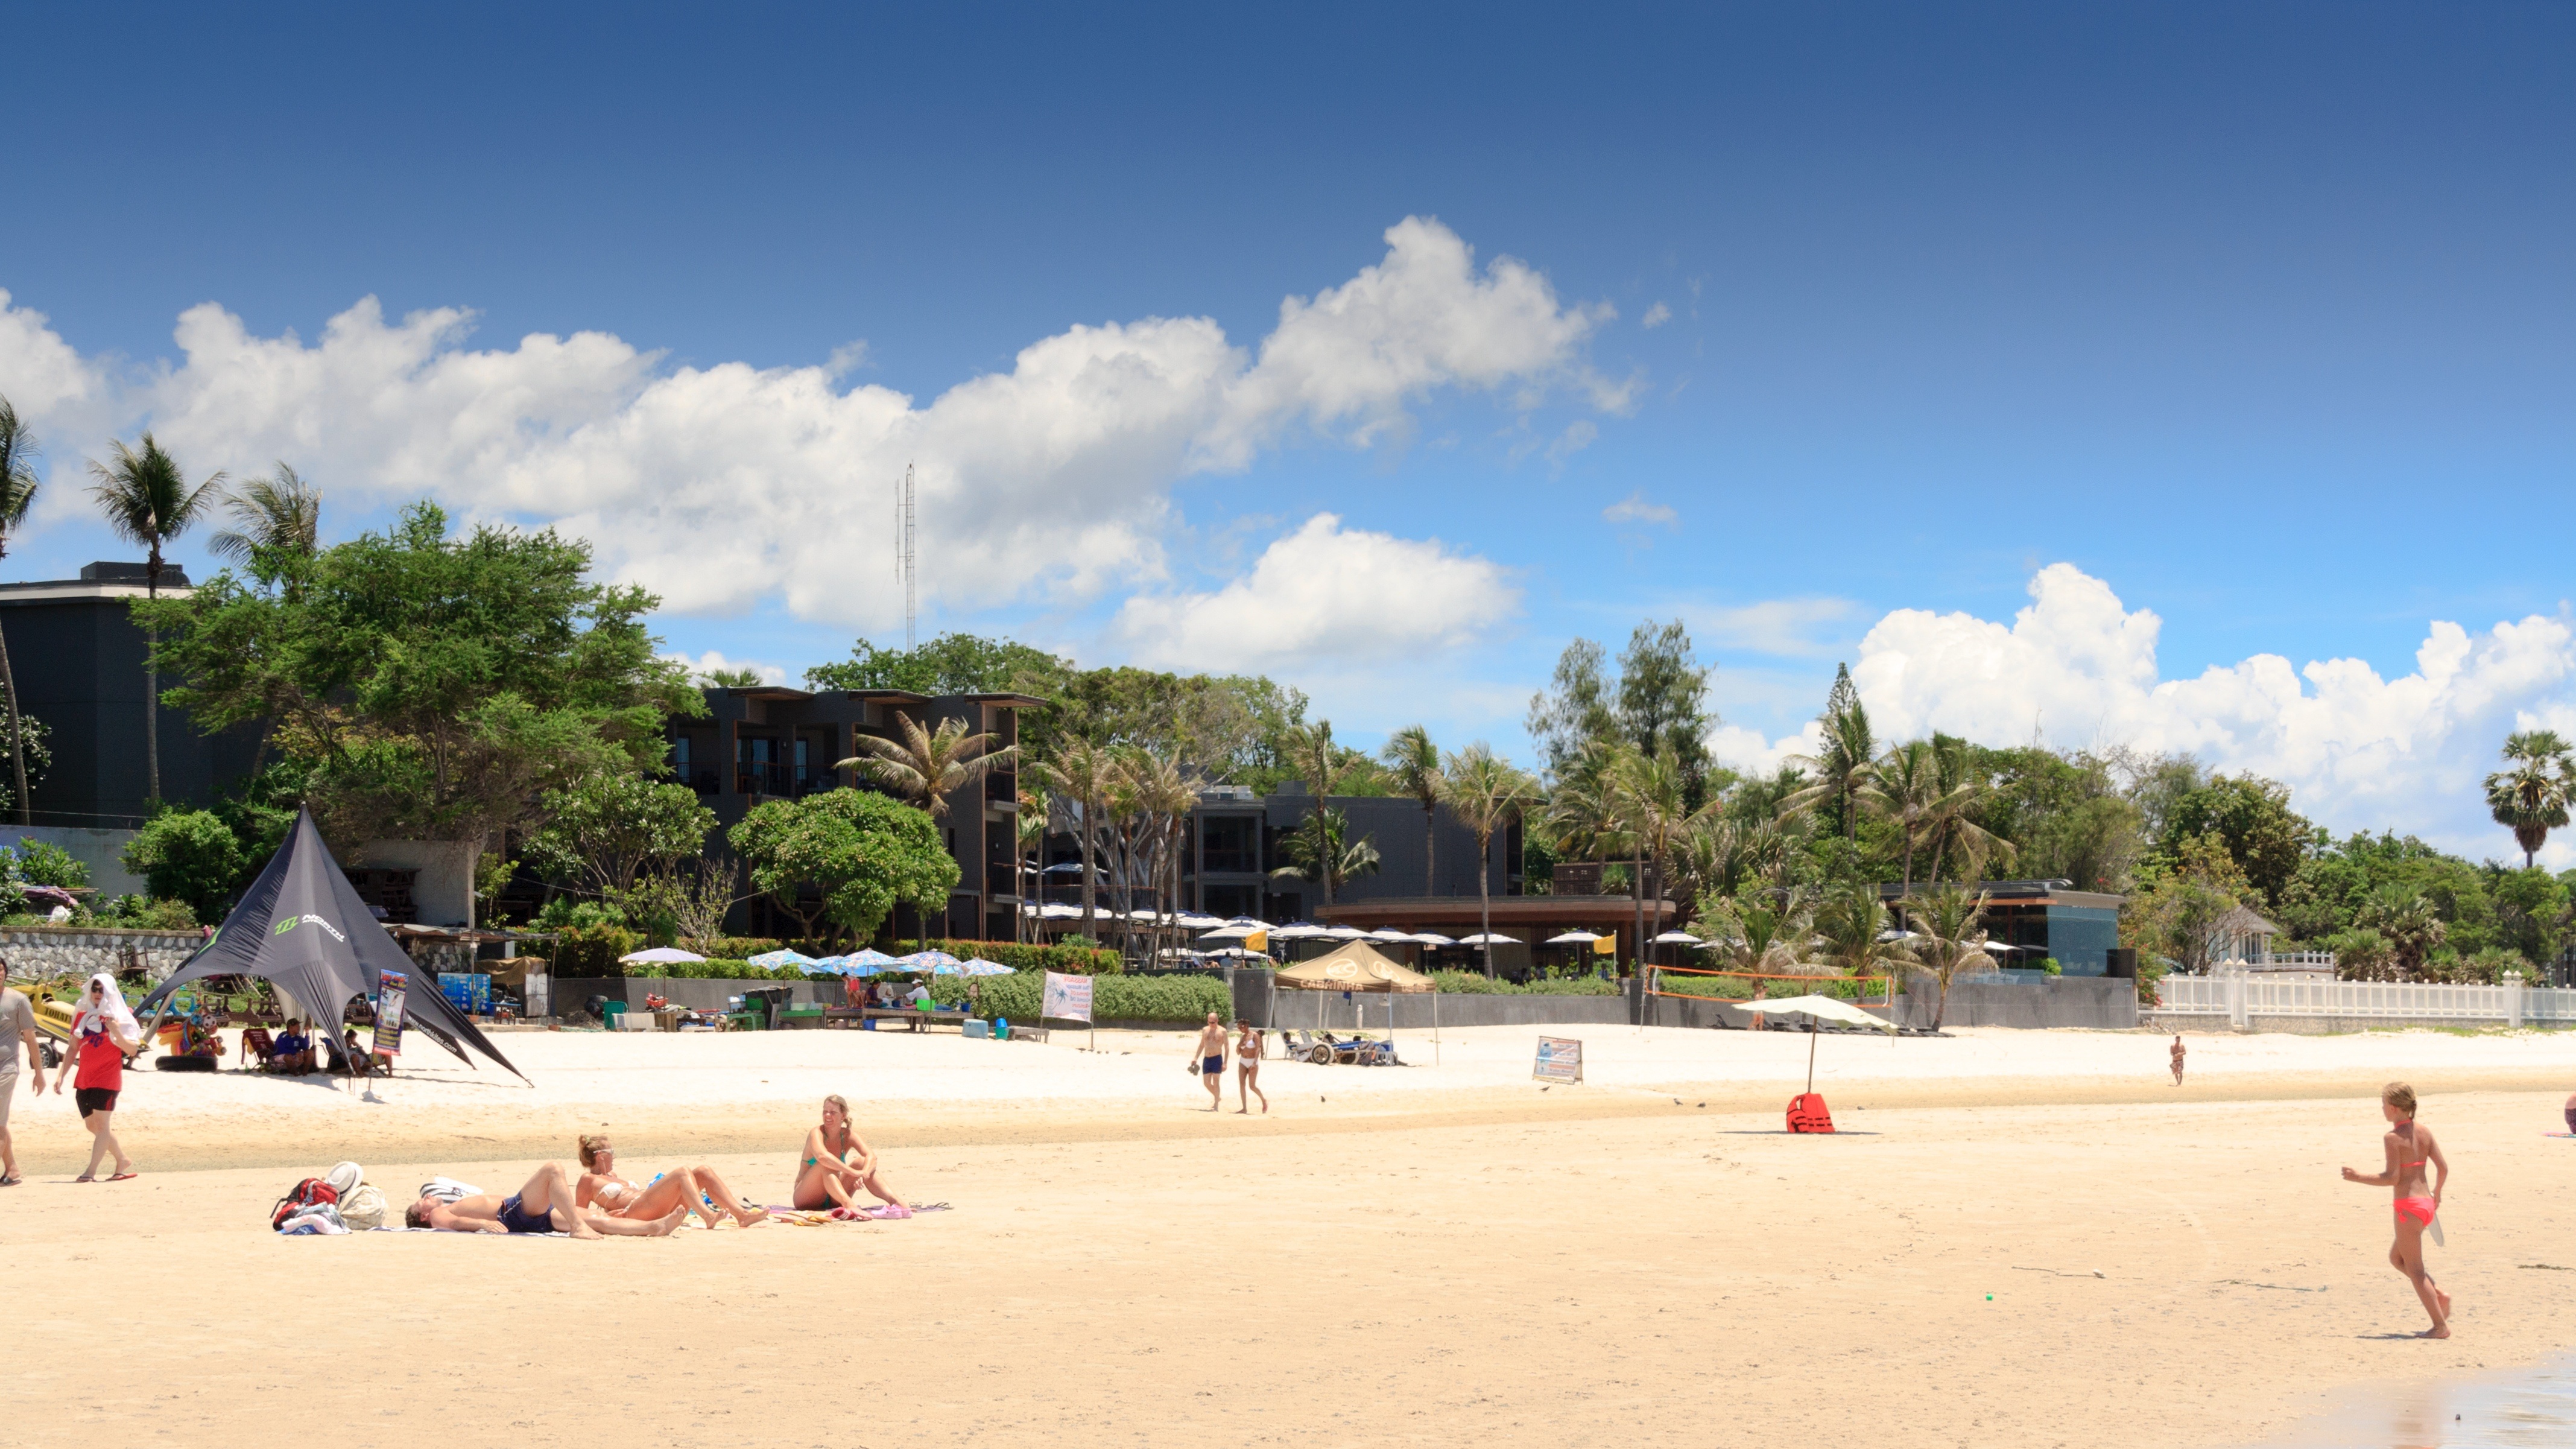
beach, sea, walkway, vacation, thailand, body of water, clouds, beautiful, bathers, the sea, water edge